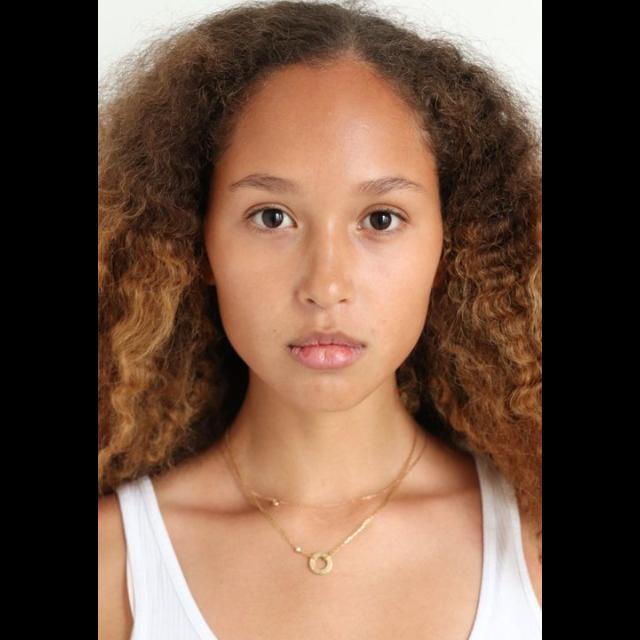
Portrait style: Real Portrait